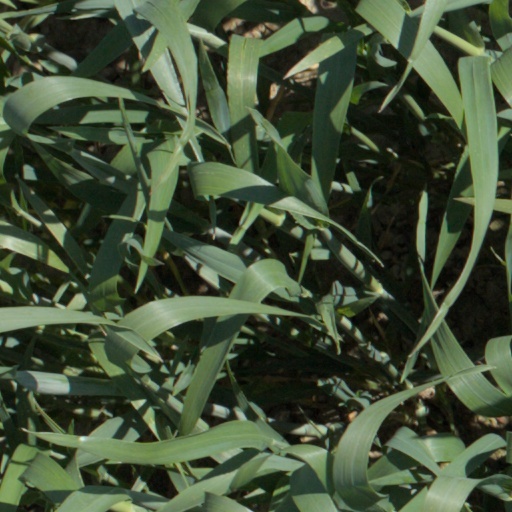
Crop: wheat